Nicolas Hulot

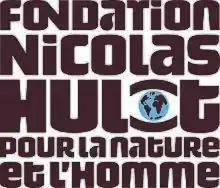
Logo of the Nicolas Hulot Foundation for Nature and Man

In 1990, Hulot founded the "Ushuaia Foundation" which became La Fondation Nicolas-Hulot pour la nature et l'homme in 1995 and which changed its name to La Fondation pour la nature et l'homme (The Foundation for Nature and Mankind) in April 2011.